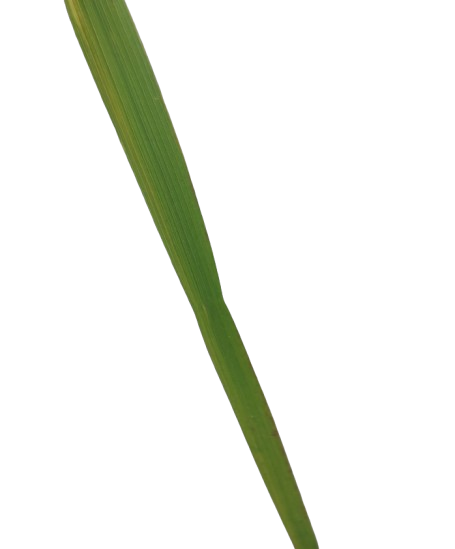
Label: Healthy